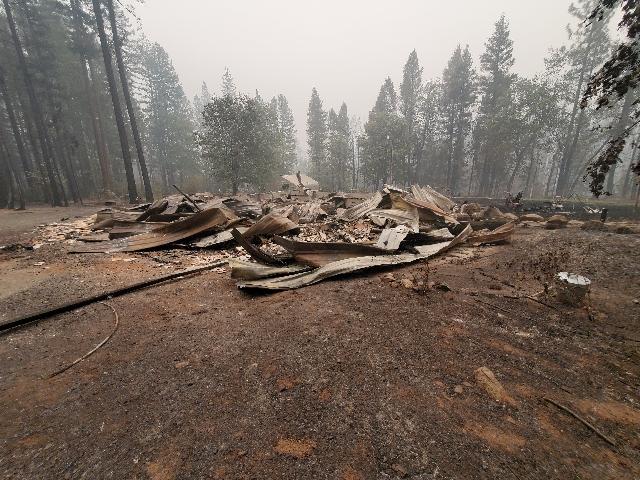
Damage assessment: destroyed